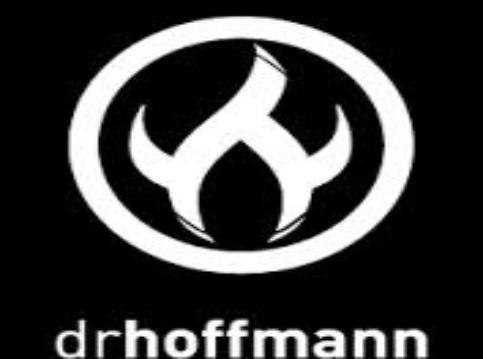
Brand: Hoffmann
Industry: Electronic